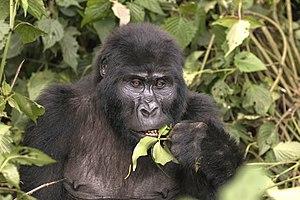
Gorilla beringei beringei est une des deux sous-espèces du Gorille de l'Est. Présent dans la région des Grands Lacs Africains, il est en danger d'extinction.